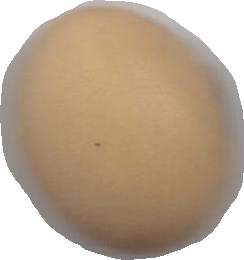
Variety: Anjasmoro